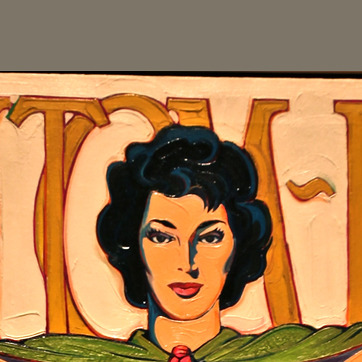
Material: hair